VRLA battery

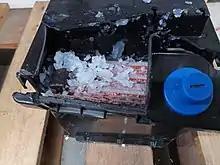
Broken gel battery with white gobbets of the gelated electrolyte on the plates.

Lead-acid cells consist of two plates of lead, which serve as electrodes, suspended in an electrolyte consisting of diluted sulfuric acid. VRLA cells have the same chemistry except that the electrolyte is immobilized. In AGMs, this is accomplished with a fiberglass mat; in gel batteries or "gel cells", the electrolyte is in the form of a paste-like gel created by adding silica and other gelling agents to the electrolyte.